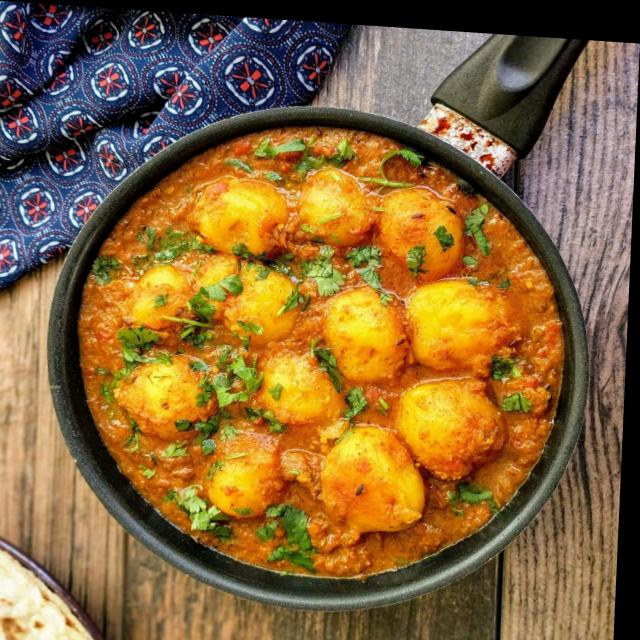
Dish: dum_aloo